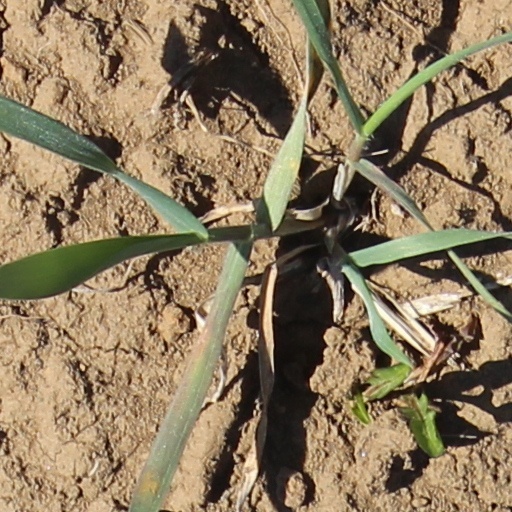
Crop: wheat